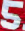
Number: 5